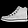
Label: Ankle boot